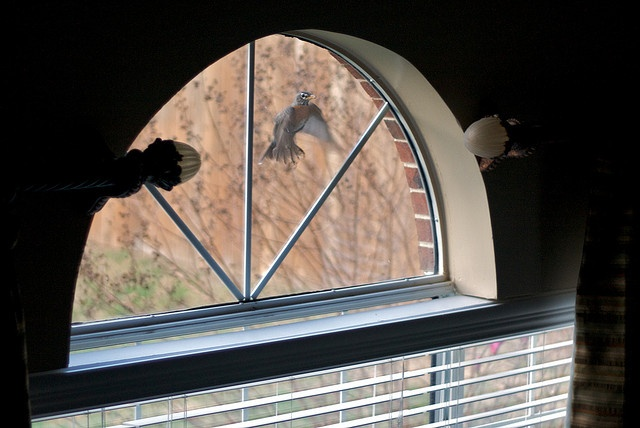
A half circle window with a bird flying on the outside.
A bird strikes the window of a home
A small bird flying in the air beside a window.
A bird is on the outside of a circular window.
A bird flying in to the closed window of a house